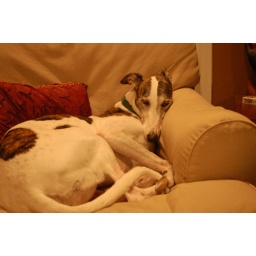
joyful, our house guest, sleeping in the chair